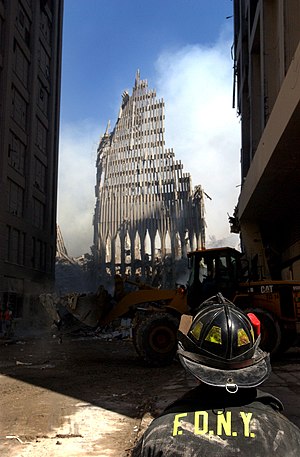
Terrorangrebet den 11. september 2001 / Racerelateret kriminalitet / Internationale reaktioner
13. september 2001: En brandmand fra New York ser på resterne af World Trade Center, der styrtede sammen under terrorangrebet
Terrorangrebet den 11. september 2001, var en række koordinerede terrorangreb mod USA, der blev udført tirsdag den 11. september 2001. Om morgenen den 11. september 2001 kaprede 19 mænd med tilknytning til al-Qaeda fire passagerfly. Terroristerne styrede to af flyene ind i World Trade Centers "tvillingetårne" i New York; et fly i hvert tårn. Begge tårne kollapsede efter hhv. 56 og 102 minutter pga. brand forårsaget af sammenstødet med flyene og eksplosionen af flybrændstof. Flykaprerne på det tredje fly styrede flyet ind i Pentagon-bygningen. Passagererne på det fjerde kaprede fly forsøgte at overtage kontrollen over flyet, hvilket førte til at det styrtede ned på en mark i Pennsylvania. Der er stadig spekulationer om det fjerde flys mål, men man formoder, at det har været et sted i den amerikanske hovedstad Washington DC. En tredje bygning i WTC komplekset styrtede lodret ned 8½ timer efter det første fly ramte Nordtårnet; den 40 etager høje bygning 7. Dens konstruktion var svækket af brande, men var ikke ramt af et fly. Ifølge hjernen bag terrorangrebet, Khalid Sheikh Mohammed, skulle det 4. fly have ramt United States Capitol, hovedsædet for USA's Kongres.